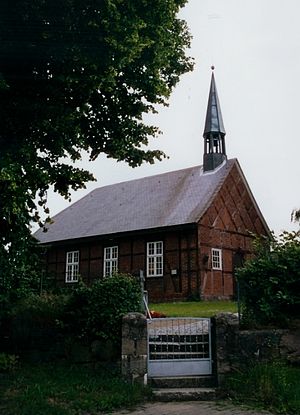
Schretstaken
Marienkapelle i Schretstaken
Schretstaken er en kommune i det nordlige Tyskland, beliggende i Amt Breitenfelde under Kreis Herzogtum Lauenburg. Kreis Herzogtum Lauenburg ligger i delstaten Slesvig-Holsten.